River Nene

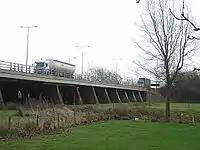
M1 Motorway viaduct over the River Nene just south of junction 16

The River Nene is the tenth-longest river in the United Kingdom. From one of its sources, that near Arbury Hill, to Northampton, the river falls a total of in . For the remainder of its course, the Nene falls less than . It has a catchment area of and a mean flow of . The final from Northampton to the Wash is navigable.